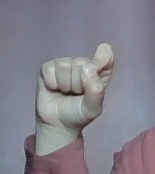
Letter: fa